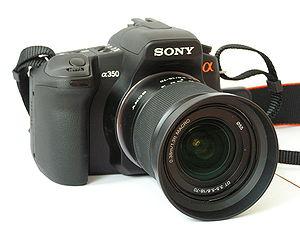
Le Sony Alpha 350 est un reflex d'entrée de gamme commercialisé à partir de 2008 par Sony.